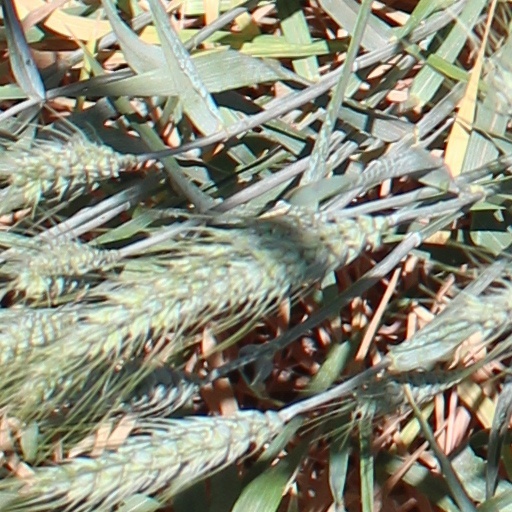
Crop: wheat